Agriculture in Jordan

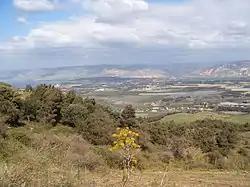
Jordan Valley

Observers expected food imports to remain necessary into the indefinite future. Much of Jordan's soil was not arable even if water were available; by several estimates, between 6 percent and 7 percent of Jordan's territory was arable, a figure that was being revised slowly upward as dry-land farming techniques became more sophisticated. In 1989 the scarcity of water, the lack of irrigation, and economic problems, rather than the lack of arable land set a ceiling on agricultural potential. Only about 20 percent of Jordan's geographic area received more than 200 millimeters of rainfall per year, the minimum required for rain-fed agriculture. Much of this land was otherwise unsuitable for agriculture. Moreover, rainfall varied greatly from year to year, so crops were prone to be ruined by periodic drought.